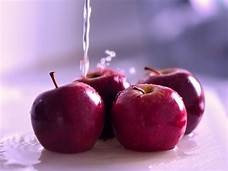
Label: apple